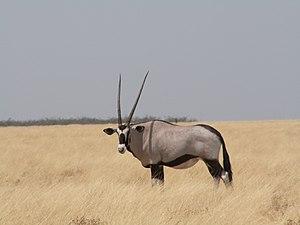
L'oryx gazelle, ou algazelle ou gemsbok, Oryx gazella, Etoscha Parc national, Namibie Galego: Oryx gazella, Etoscha, Namibia Magyar: Nyársas antilop, Oryx gazella, Etoscha Nemzeti park, Namíbia Italiano: L'orice gazzella, Oryx gazella, Etoscha Parchi nazionali, Namibia Lëtzebuergesch: Oryx gazella, Etoscha, Namibien Lietuvių: Tiesiaragis oriksas, Oryx gazella, Etošos duburys, Namibija